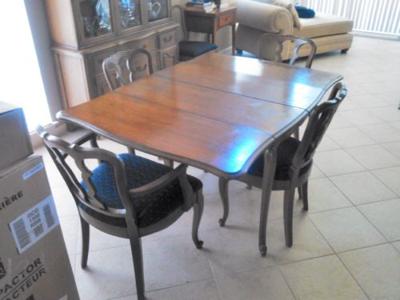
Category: table